Describe the emotion expressed in this image:  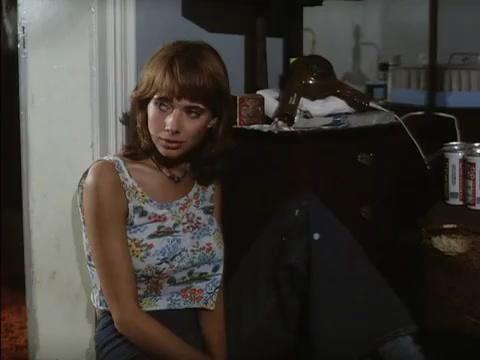
This person displays Fear, valence and arousal with low intensity.